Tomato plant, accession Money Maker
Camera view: bottom (45 deg); turntable rotation: 210 degrees
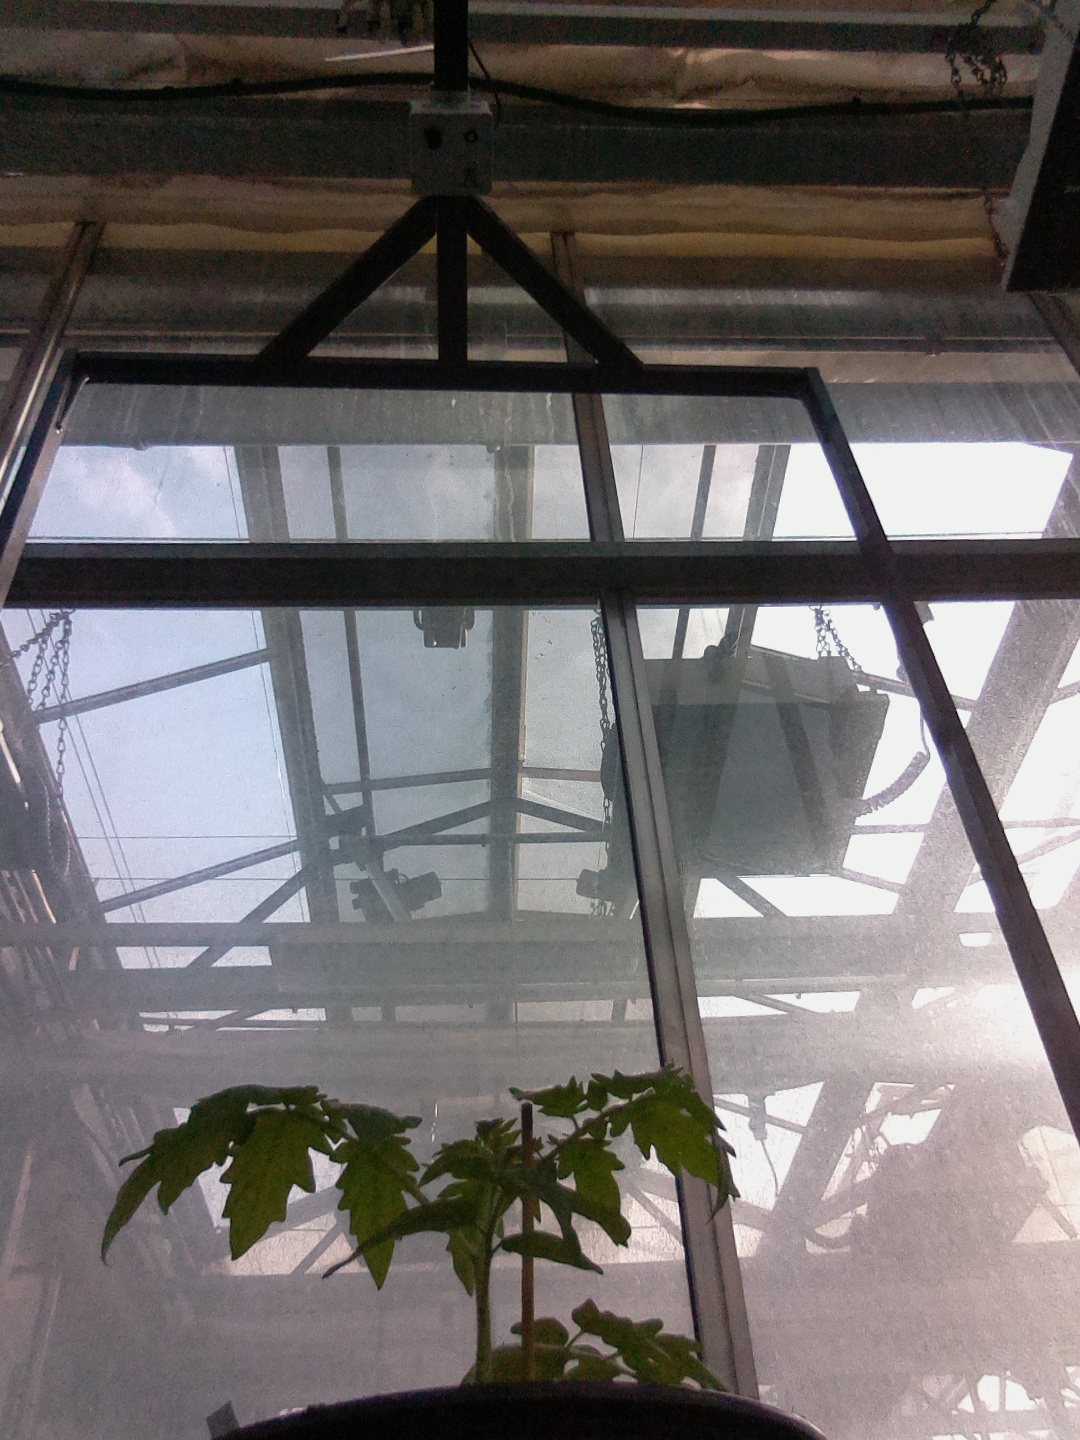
BBCH growth stage 13: 6 of true leaves visible